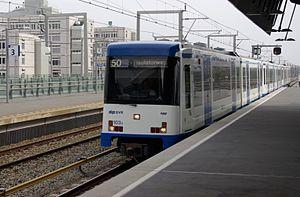
Le métro d'Amsterdam est l'un des systèmes de transport en commun desservant la ville d'Amsterdam, capitale des Pays-Bas, ainsi que les communes environnantes de Diemen, Amstelveen et Ouder-Amstel, situées dans son agglomération. Inauguré en 1977, le réseau compte, après le retrait de la ligne Sneltram du réseau de métro, 40 stations pour près de 40 kilomètres de voies doubles. Il est exploité sous la forme d'un réseau de cinq lignes par la GVB d'Amsterdam, également responsable des tramways, ferry et autobus. Le métro a réalisé 90,3 millions de voyages en 2018.